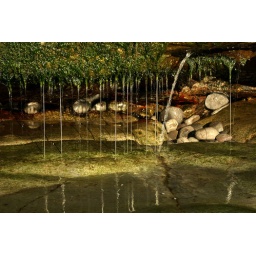
Small water fall between the rock pools, slow shutter and a ND filter to bring out the colours in the area